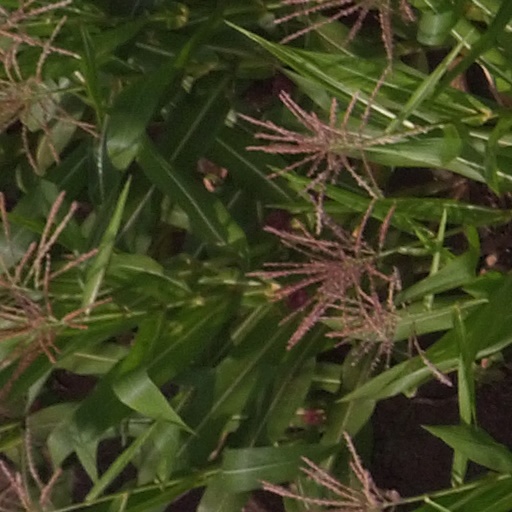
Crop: maize; corn